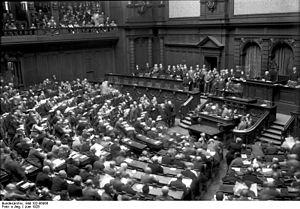
Le gouvernement du Reich est le gouvernement fédéral du Reich allemand entre 1919 et 1945, sous le régime de la Constitution de Weimar.